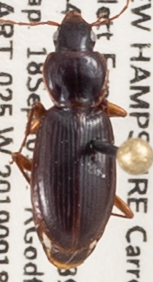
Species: Synuchus impunctatus
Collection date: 2019-09-18
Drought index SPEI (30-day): -0.226
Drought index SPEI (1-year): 1.01
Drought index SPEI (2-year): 0.6652